Prospect dolerite intrusion

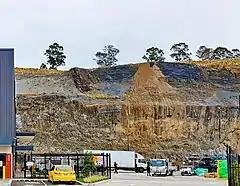
Dolerite intrusion overlying Ashfield Shale

The Prospect dolerite intrusion, or Prospect intrusion, is a Jurassic picrite or dolerite laccolith that is situated in Sydney, New South Wales, Australia.